Chandrasena (1935 film)

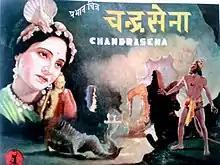

Chandrasena is a 1935 Hindi/Marathi mythology drama film directed by V. Shantaram for his Prabhat Film Company. The film was the first Indian trilingual film to be made simultaneously in Hindi, Marathi. The cinematographer was K. Dhiaber and the story and dialogue were by Shivram Vashikar. The music direction was by Keshavrao Bhole, with lyrics written by K. Narayan Kale. The cast included Nalini Tarkhud, Sureshbabu Mane, Kelkar, Rajani, Shantabai and Azurie.